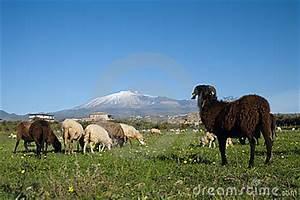
sheep